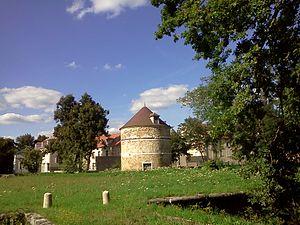
Ancien château de la ville de St-Pierre du Perray
Saint-Pierre-du-Perray est une commune française de l'arrondissement d’Évry, située à trente kilomètres au sud-est de Paris dans le département de l'Essonne en région Île-de-France.